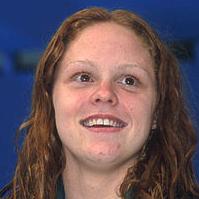
Age: 28